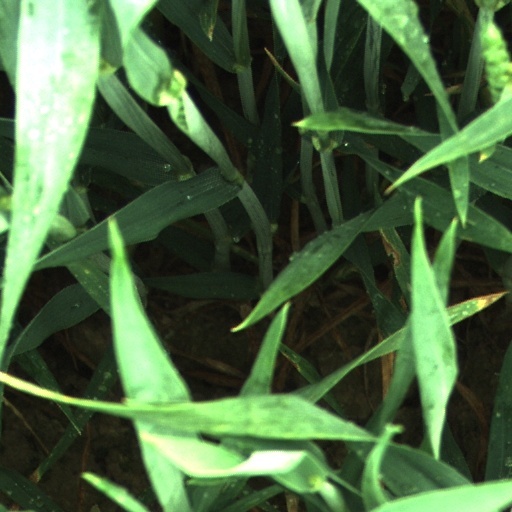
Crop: wheat